Skippy: Adventures in Bushtown

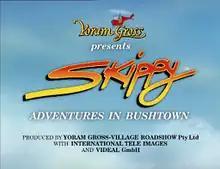
Title card

Skippy: Adventures in Bushtown (also known as Skippy: Adventures in Bushland) is an Australian animated children's series created by Yoram Gross, set in a fictionalised Australian town. It is based on the character Skippy from the 1968 live-action series "Skippy the Bush Kangaroo".